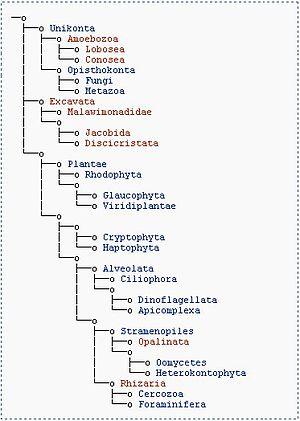
Cette page a pour objet de présenter un arbre phylogénétique des Eukaryota, c'est-à-dire un cladogramme mettant en lumière les relations de parenté existant entre leurs différents groupes, telles que les dernières analyses d'études reconnues les proposent. Ce n'est qu'une possibilité de phylogénie entre différentes hypothèses issues de travaux de chercheurs, et les principaux débats, qui subsistent au sein de la communauté scientifique sont brièvement présentés ci-dessous, avant la bibliographie.